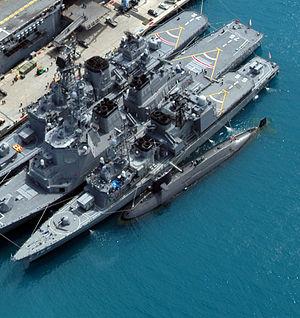
Le JDS Natsushio est un sous-marin d'attaque japonais à propulsion conventionnelle, de classe Harushio.